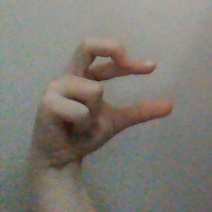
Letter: thal